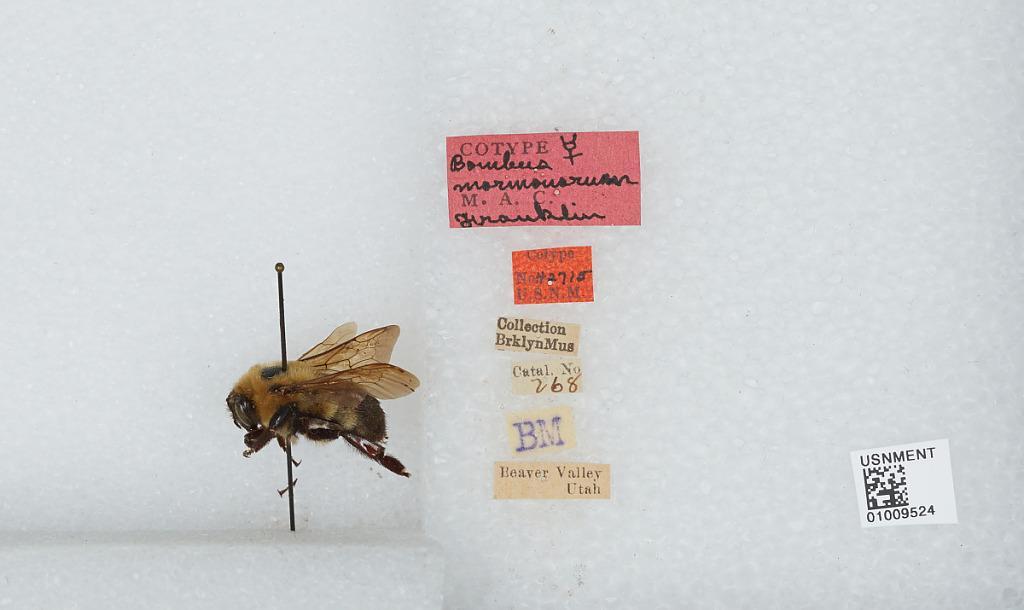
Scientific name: Bombus (Separatobombus) griseocollis (De Geer)
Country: United States
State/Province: Utah
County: Beaver
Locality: Beaver Valley
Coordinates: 38.2803, -112.574